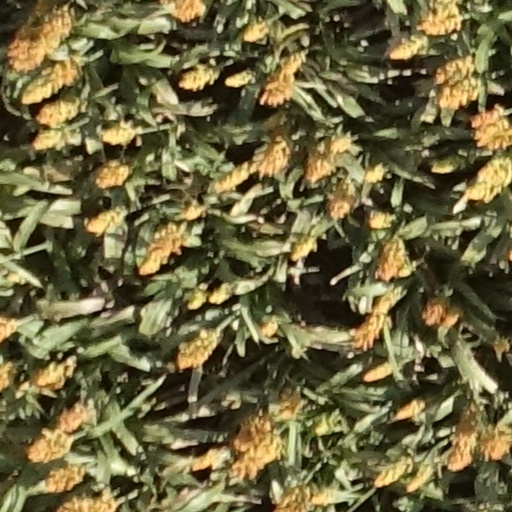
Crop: sorghum